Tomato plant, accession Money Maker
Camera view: horizontal (90 deg, fisheye); turntable rotation: 330 degrees
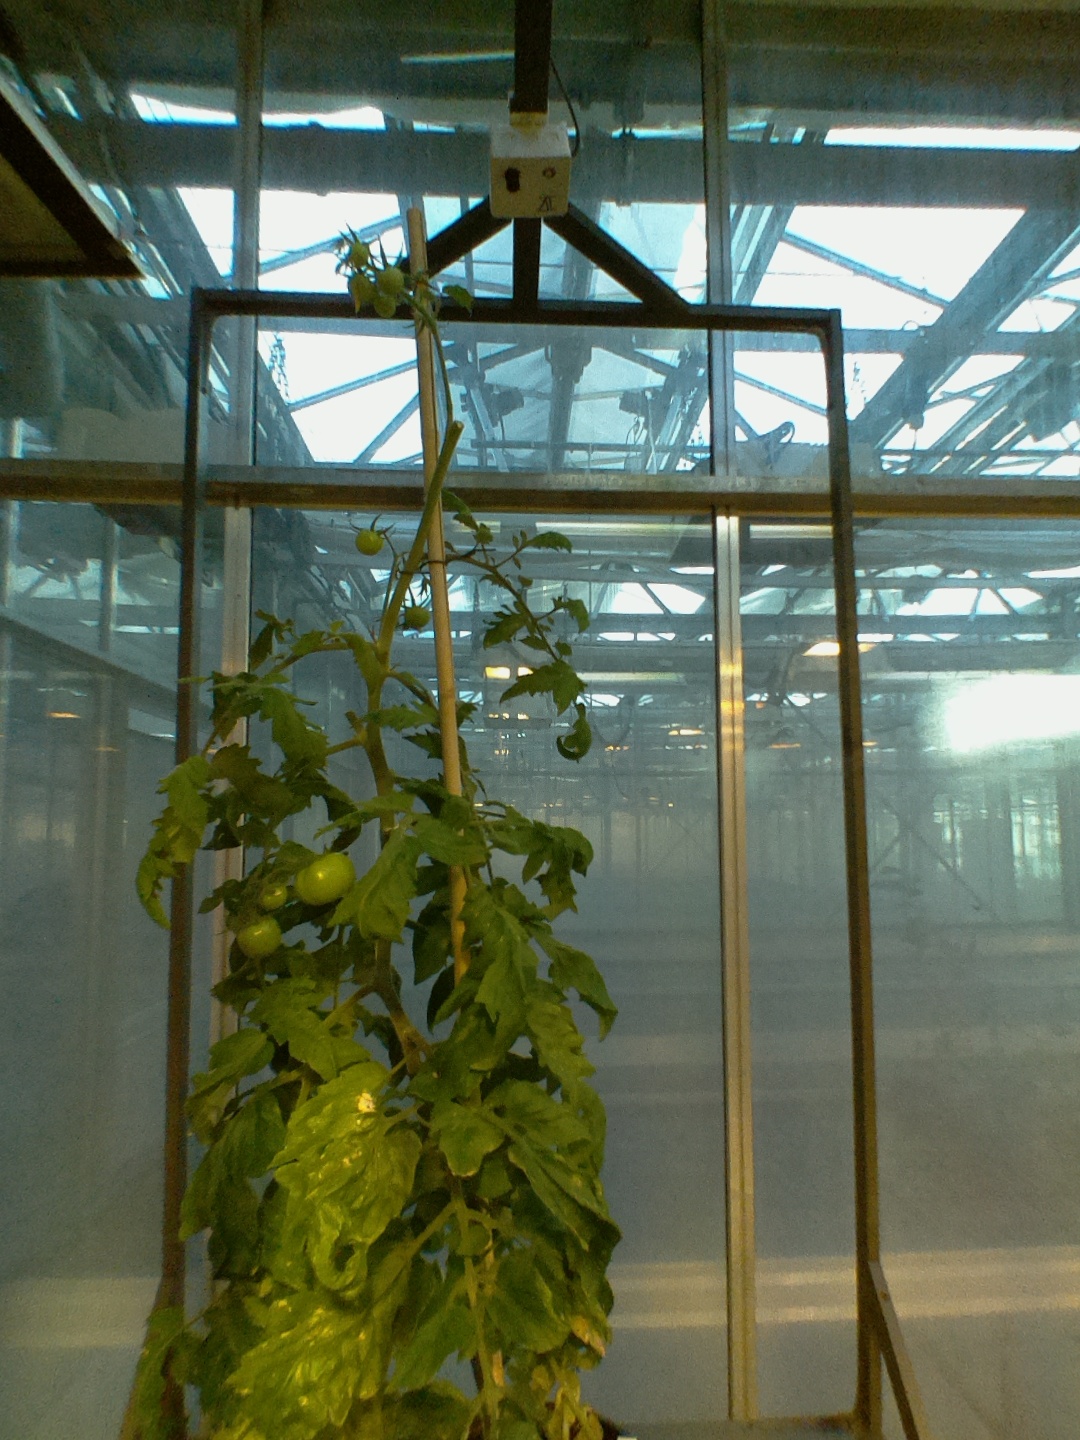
BBCH growth stage 78: 80% -90% of final fruit size